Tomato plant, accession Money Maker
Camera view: vertical (180 deg); turntable rotation: 330 degrees
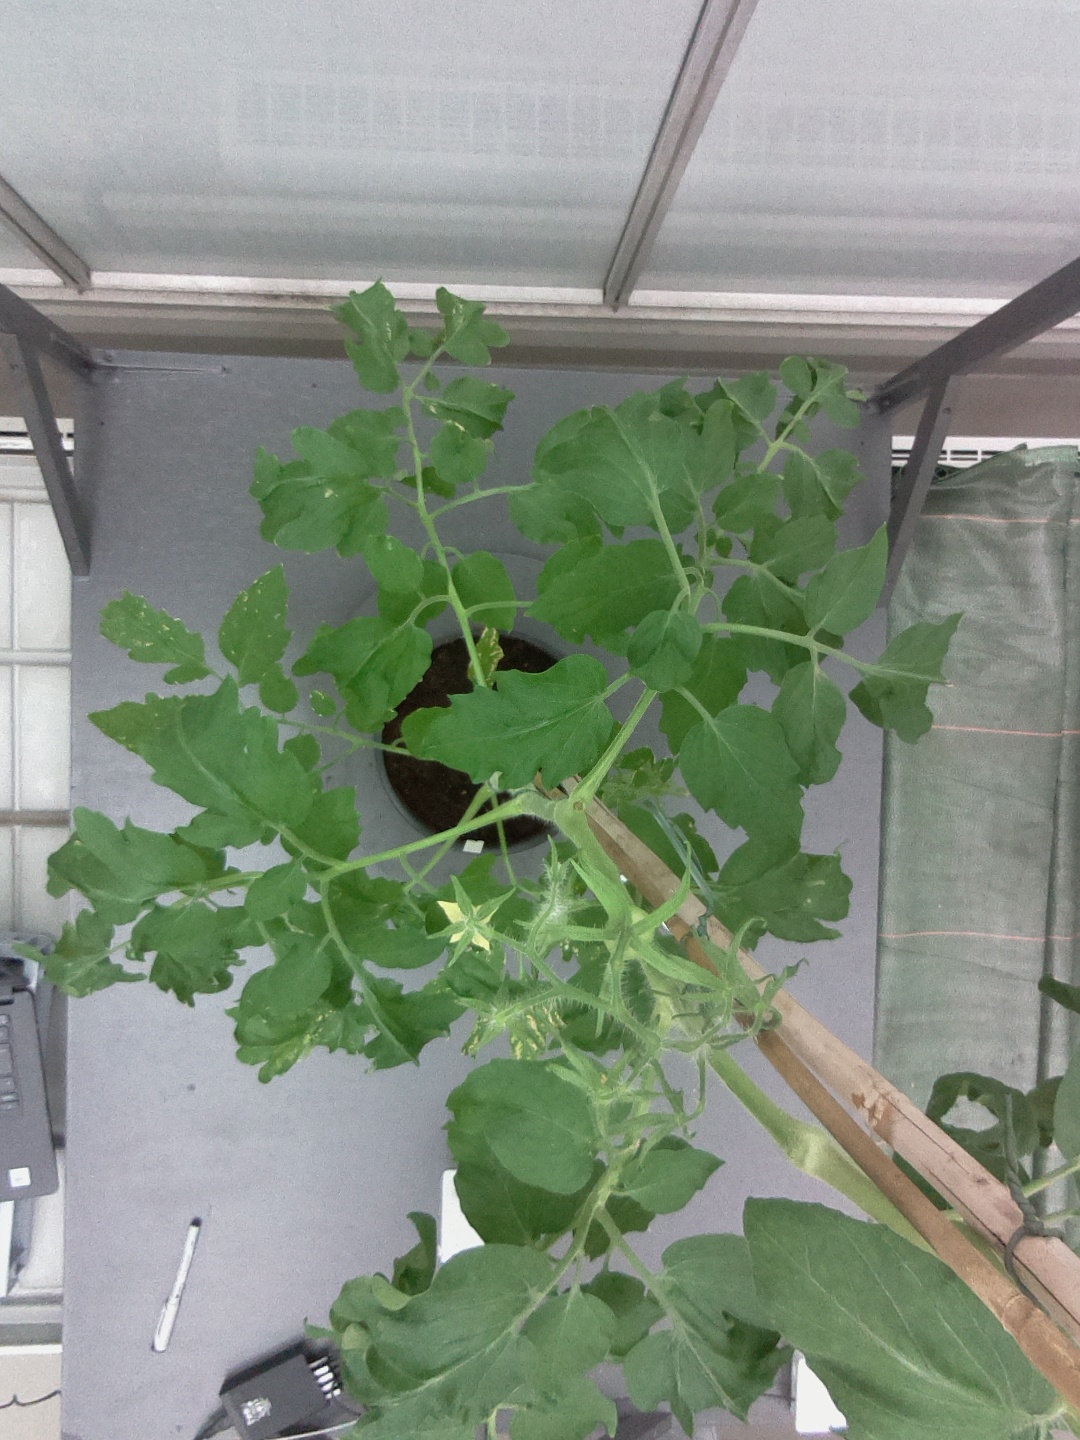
BBCH growth stage 70: Fruits at the main stem or branches visibles